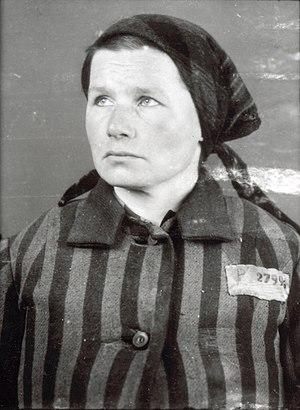
Maria Kotarba est une messagère pour le mouvement de résistance polonaise, transportant des messages clandestins et des fournitures aux différents groupes de partisans. Elle est arrêtée, torturée et interrogée par la Gestapo en tant que prisonnière politique avant d'être emprisonnée à Tarnów et est déportée à Auschwitz le 6 janvier 1943. Maria Kotarba est reconnue comme Juste parmi les nations par Yad Vashem depuis le 18 septembre 2005 pour avoir risqué sa vie pour sauver la vie de Juifs.